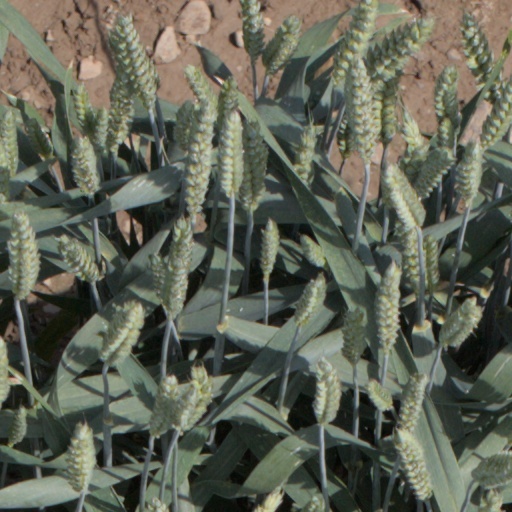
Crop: wheat